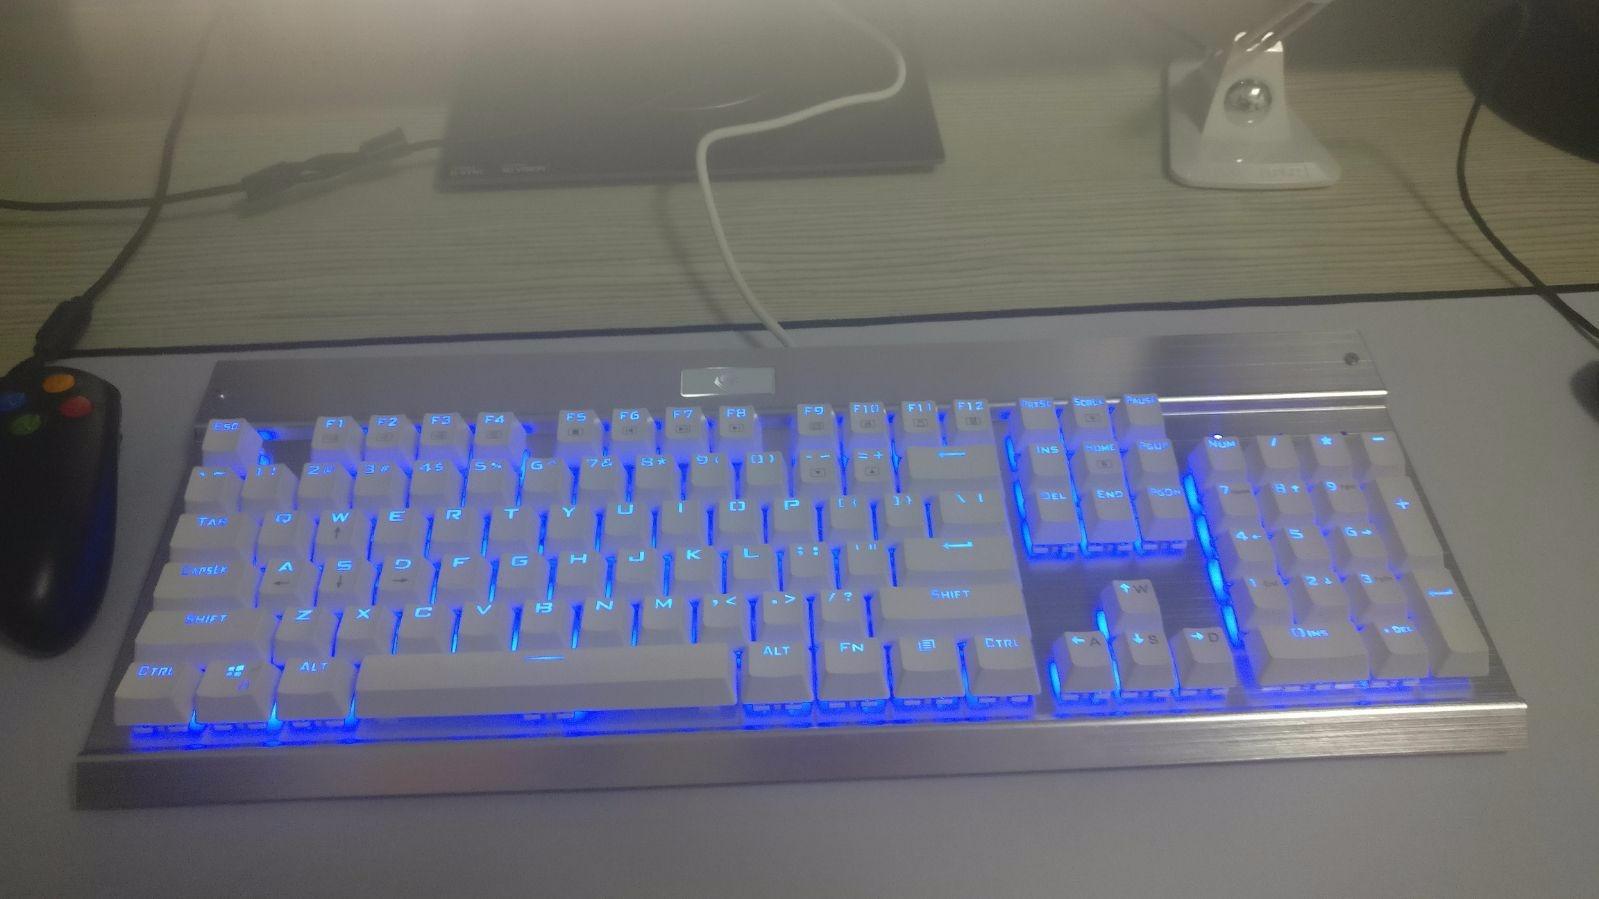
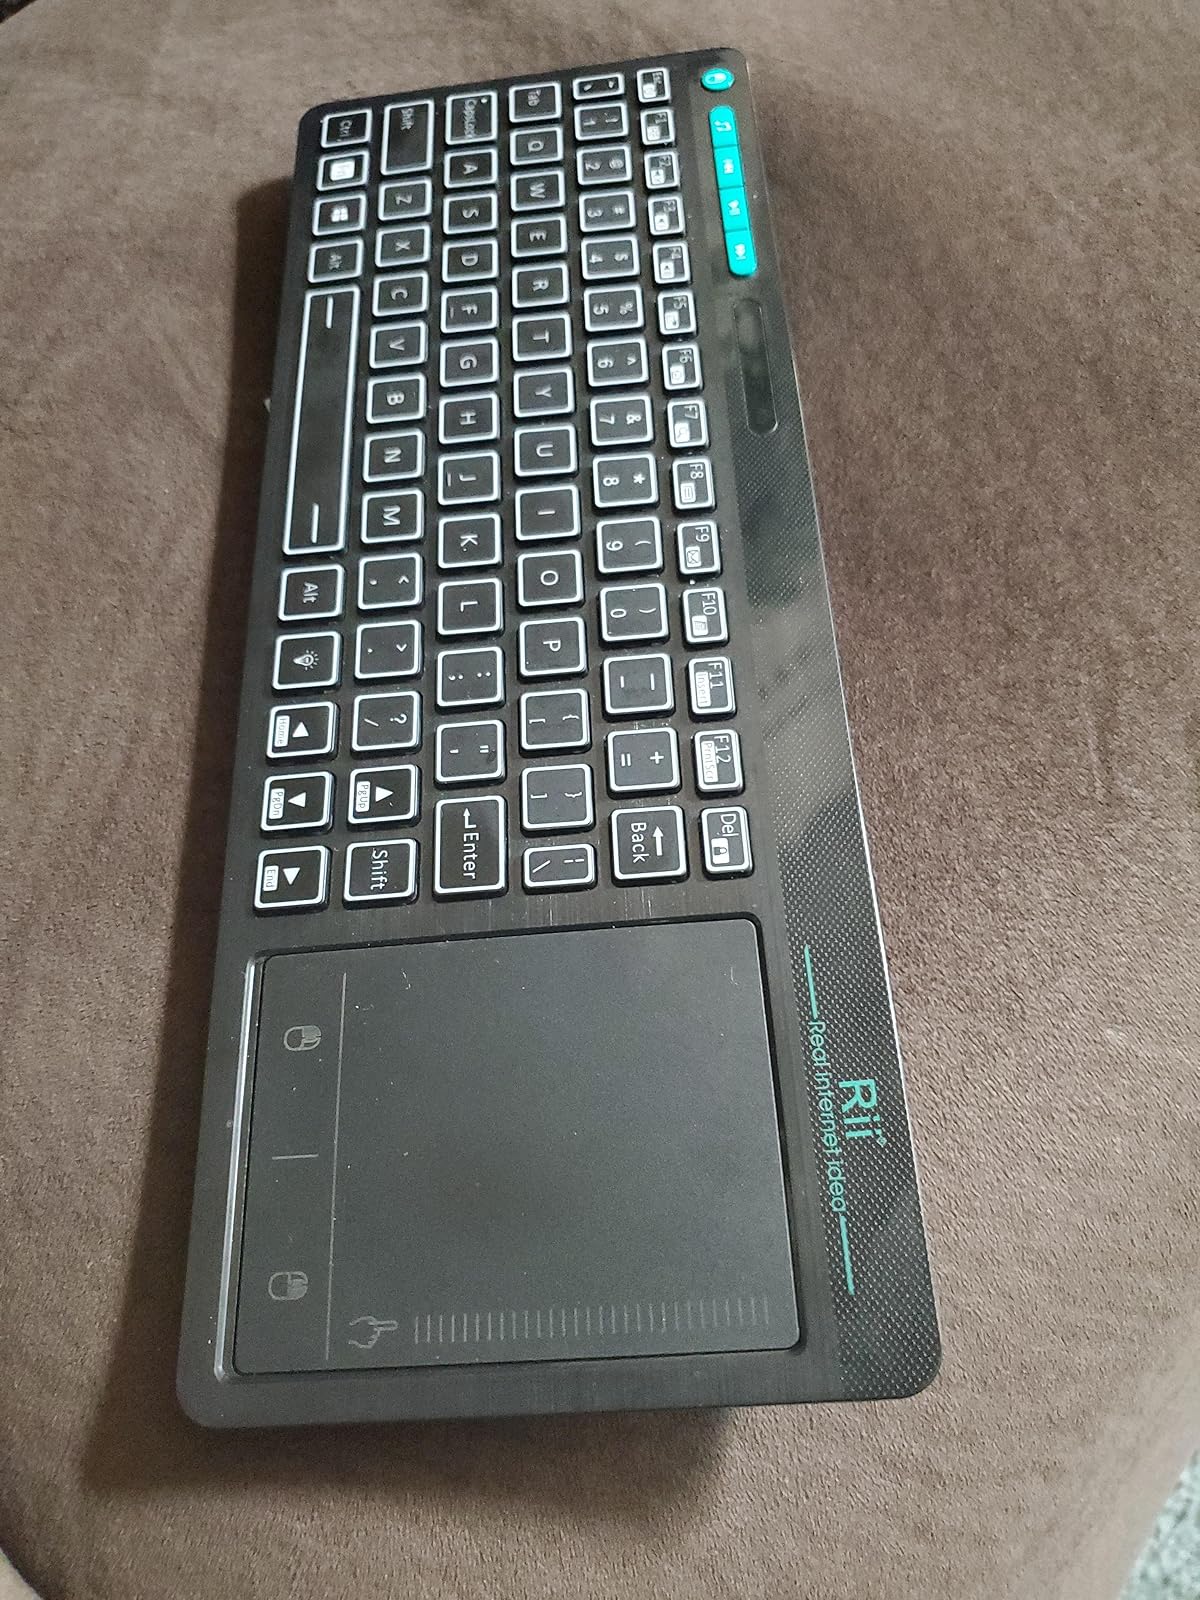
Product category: keyboard
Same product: no